Anatomy

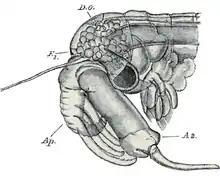
Head of a male "Daphnia", a planktonic crustacean

Reptiles are a class of animals comprising turtles, tuataras, lizards, snakes and crocodiles. They are tetrapods, but the snakes and a few species of lizard either have no limbs or their limbs are much reduced in size. Their bones are better ossified and their skeletons stronger than those of amphibians. The teeth are conical and mostly uniform in size. The surface cells of the epidermis are modified into horny scales which create a waterproof layer. Reptiles are unable to use their skin for respiration as do amphibians and have a more efficient respiratory system drawing air into their lungs by expanding their chest walls. The heart resembles that of the amphibian but there is a septum which more completely separates the oxygenated and deoxygenated bloodstreams. The reproductive system has evolved for internal fertilization, with a copulatory organ present in most species. The eggs are surrounded by amniotic membranes which prevents them from drying out and are laid on land, or develop internally in some species. The bladder is small as nitrogenous waste is excreted as uric acid.